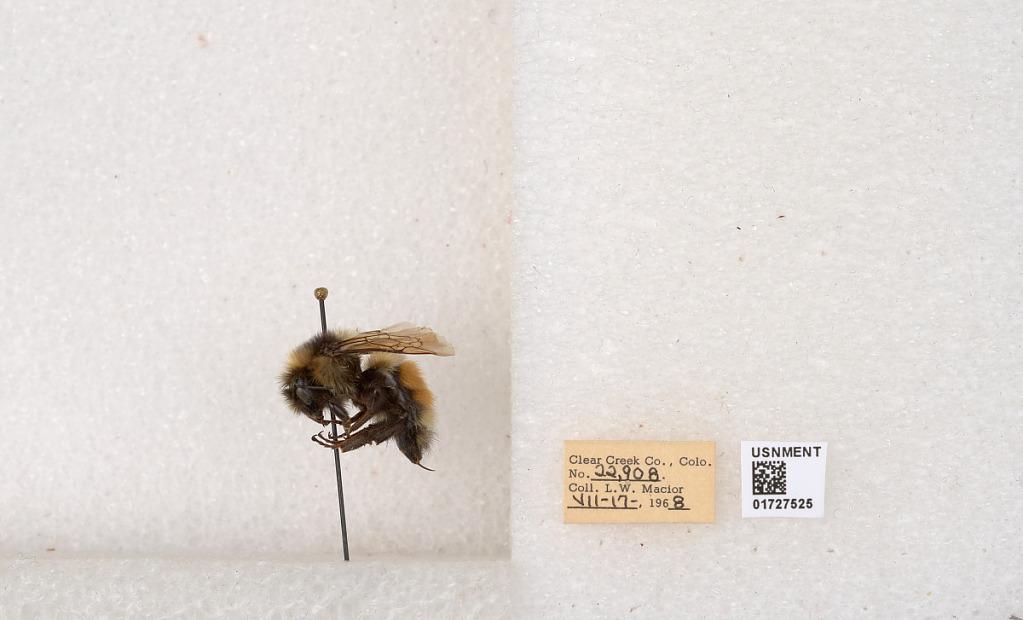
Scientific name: Bombus (Pyrobombus) sylvicola Kirby
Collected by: L. Macior
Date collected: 1968-7-17
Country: United States
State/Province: Colorado
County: Clear Creek
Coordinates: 39.6891, -105.644